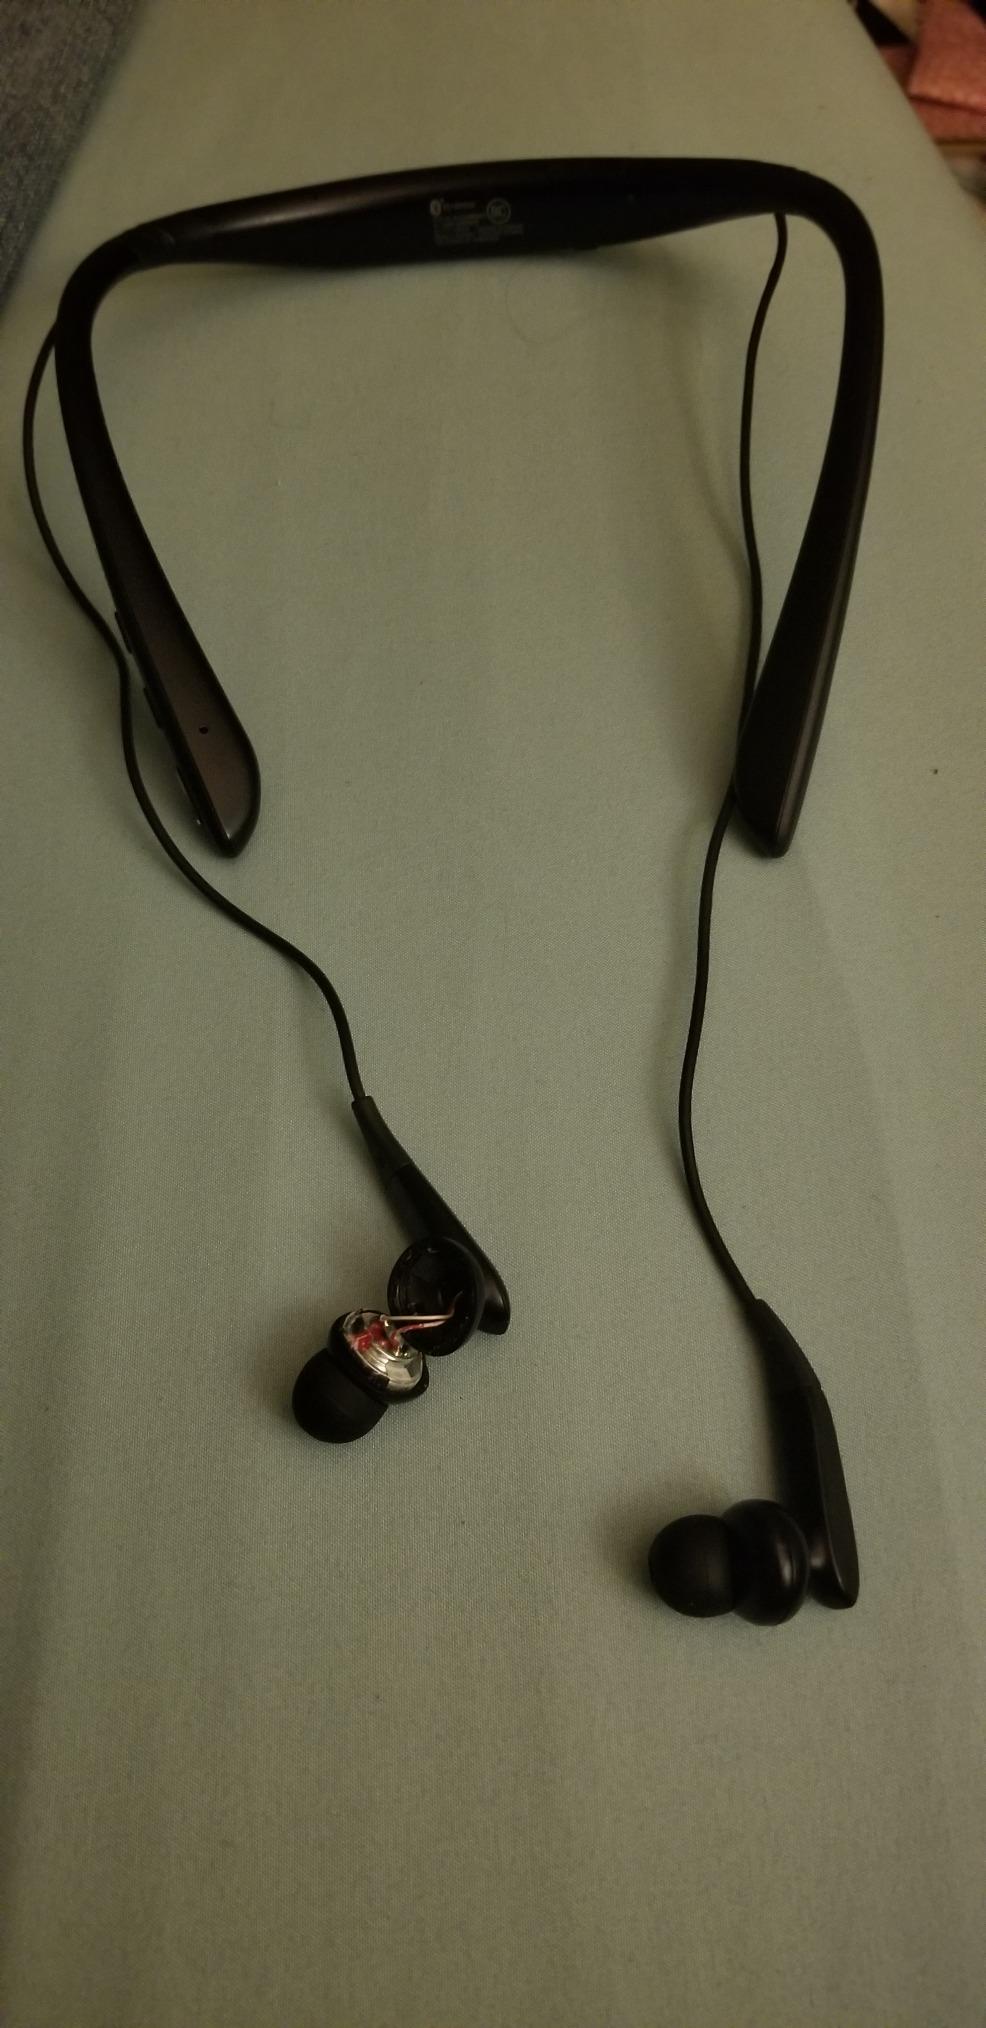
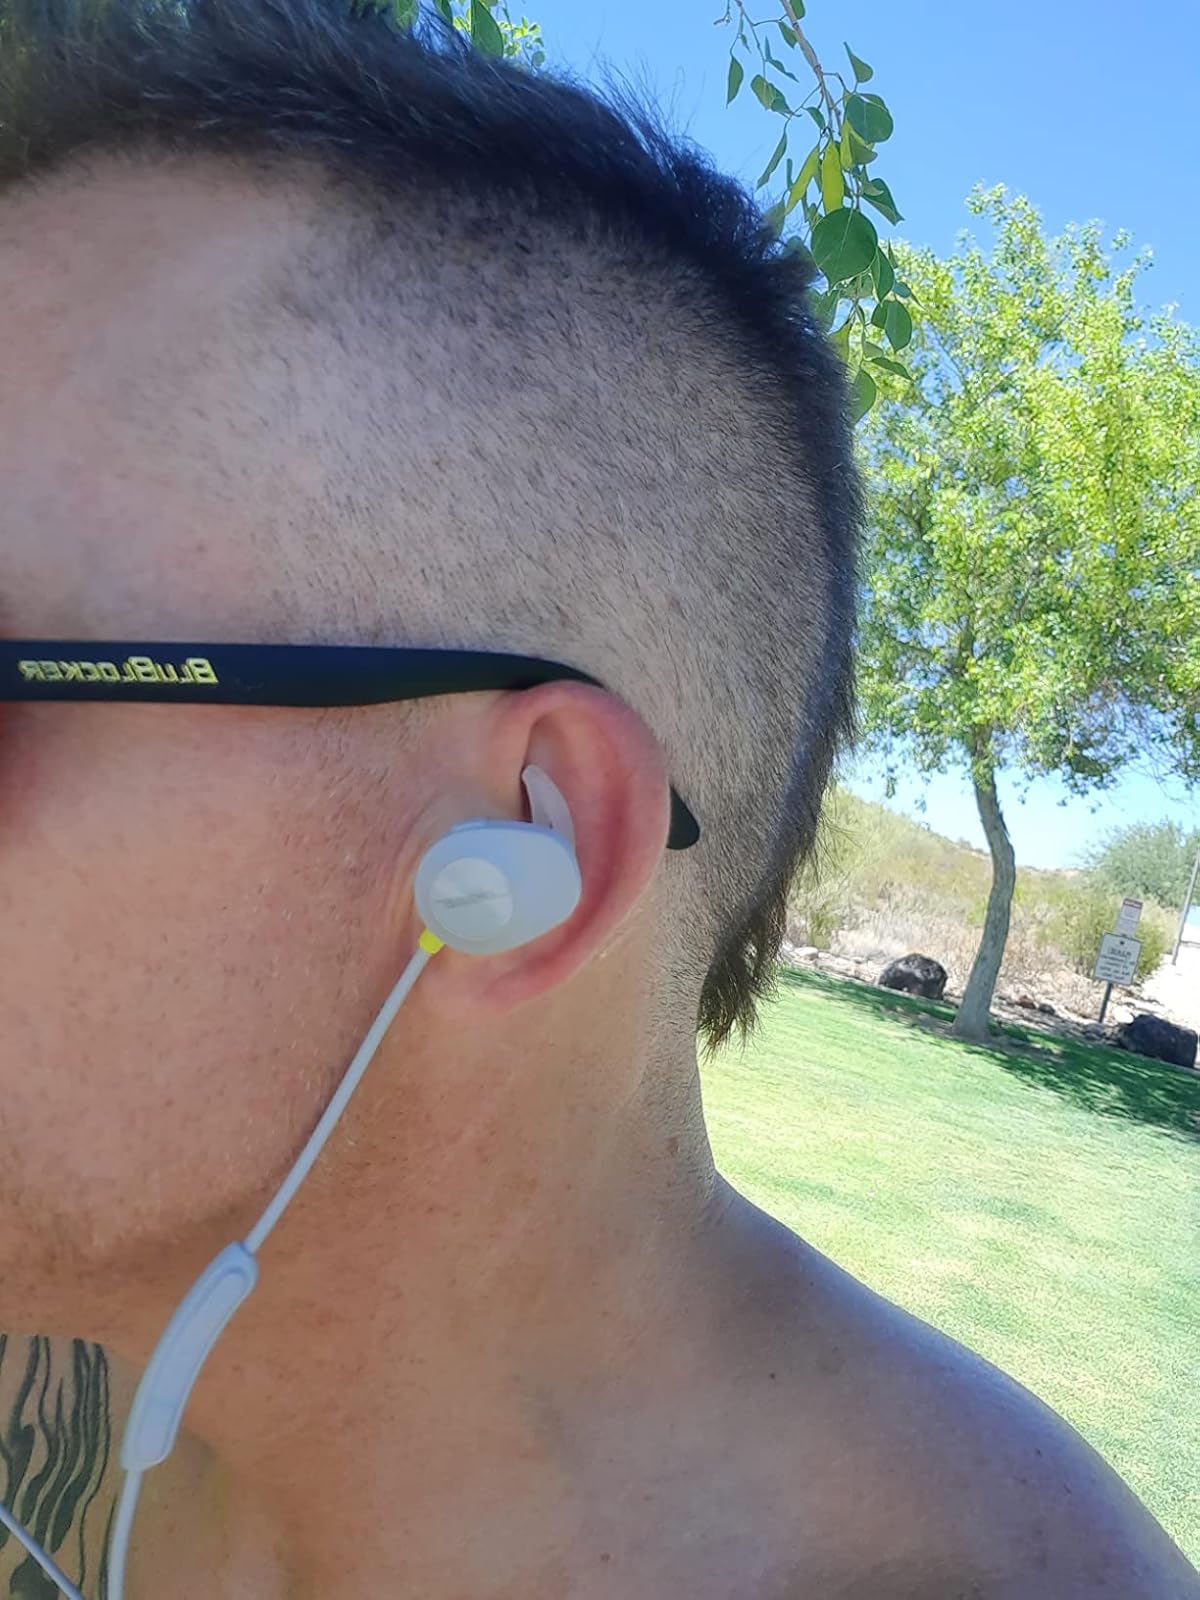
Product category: headphones
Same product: no